West Kerry Senior Football Championship

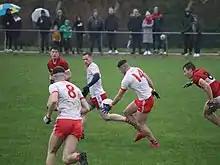
An Ghaeltacht v Dingle 2021 West Kerry Final

Dingle secured their fourth West Kerry Championship in a row when they defeated An Ghaeltacht at Páirc an Ághasaigh. Dingle started strongly, and led by 2–4 to 0–1 after 18 minutes. At half-time, Dingle led by nine points. In the second half, Dingle had the majority of possession and the final score was Daingean Uí Chúis 2-12 to An Ghaeltacht 0-05.